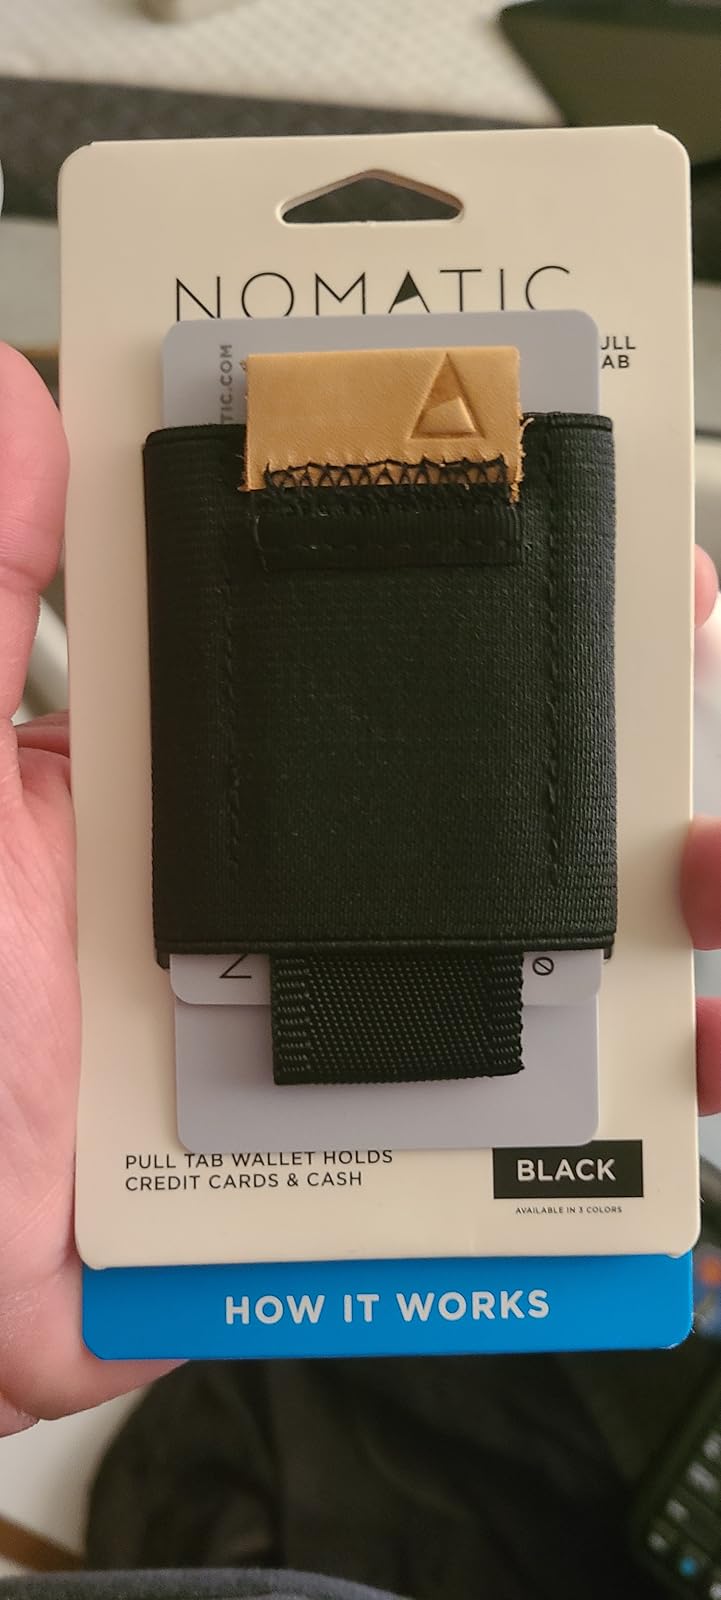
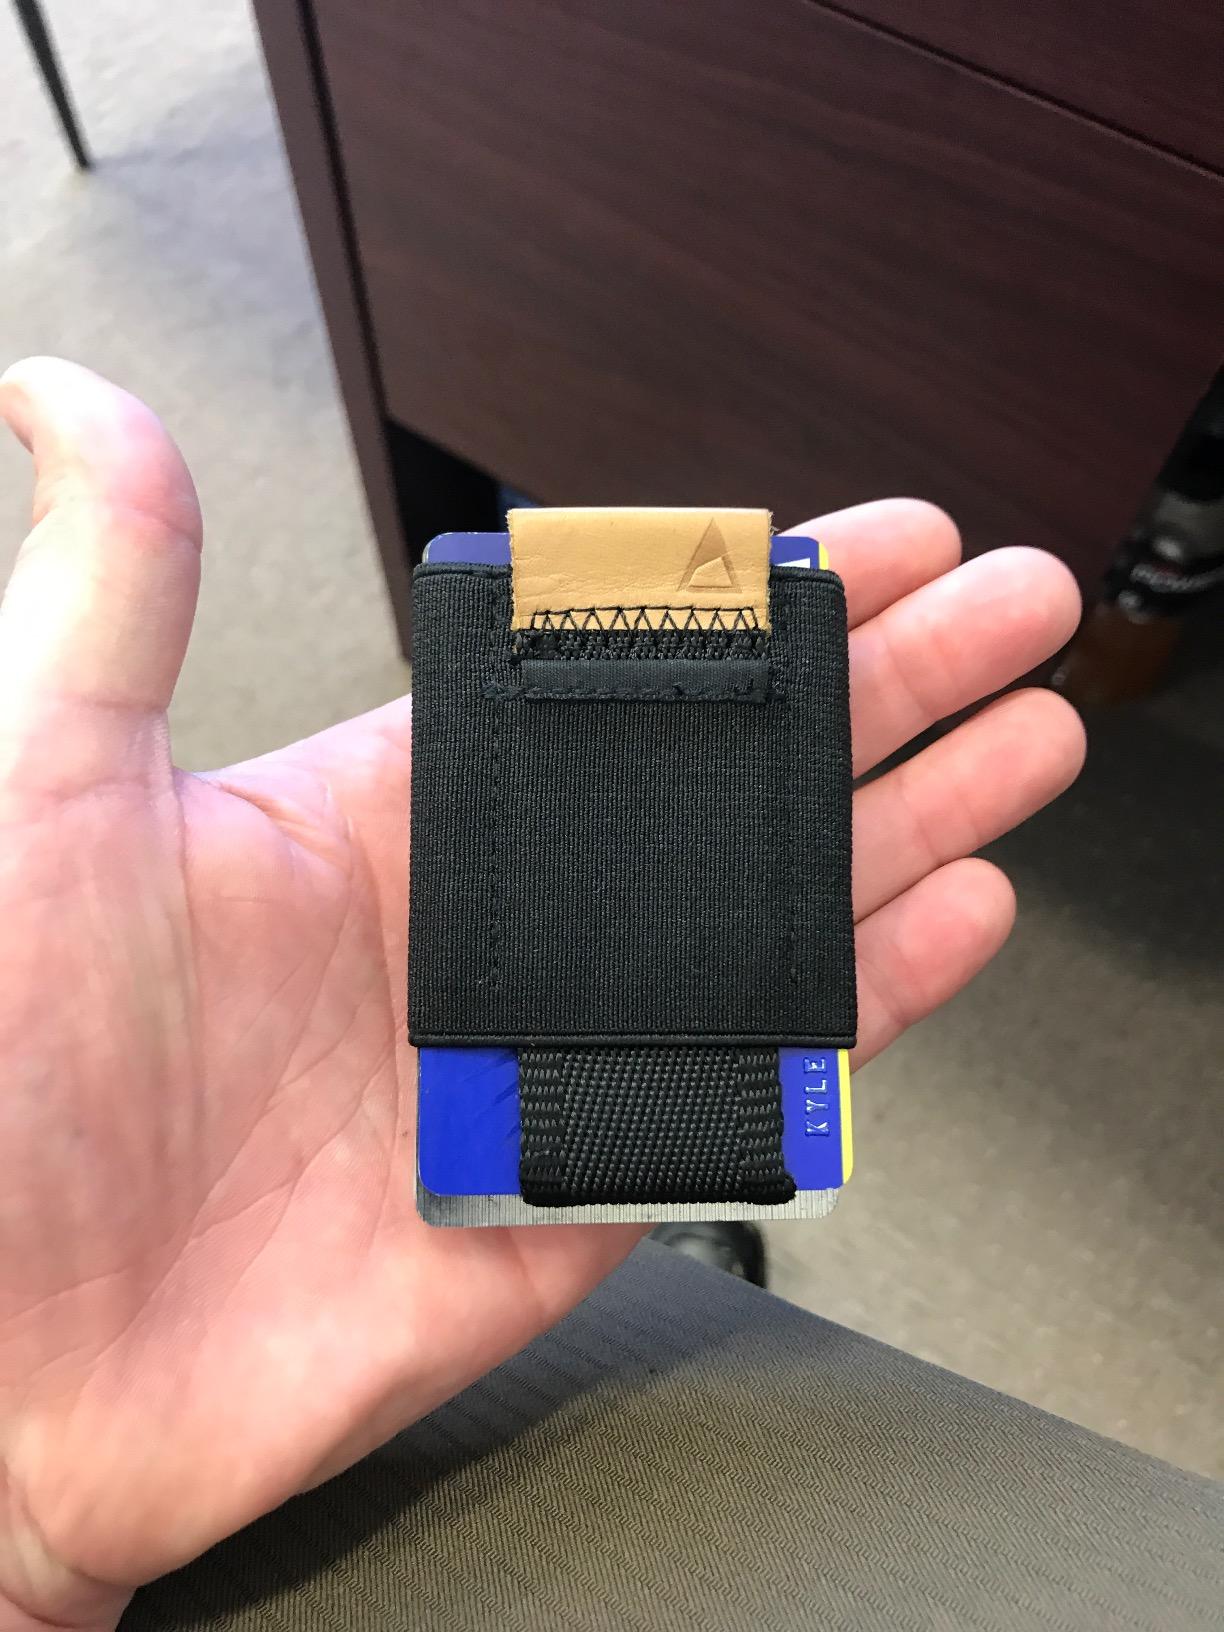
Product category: accessories_wallet
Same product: yes